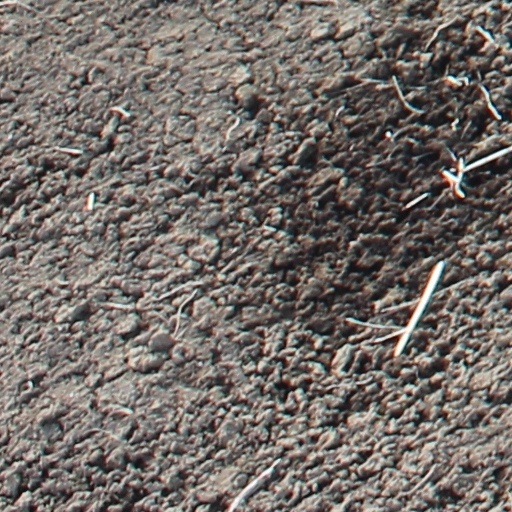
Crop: wheat